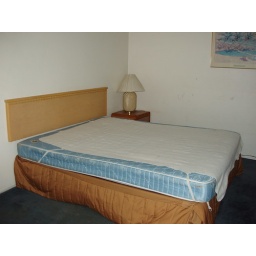
69. Desert Shores - Sea & Sun Motel - master bed in 2 bedroom